Pacific Shipping, Inc.

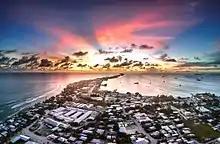

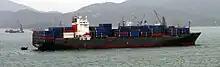
PIL vessel in Hong Kong

In August 2016 when Indian Navy visited Majuro for commitment to peace and prosperity of the Indo-Pacific region and Indian Navy's increasing footprint and operational reach, Pacific Shipping, Inc. serve for providing the navy transportation services in Majuro.